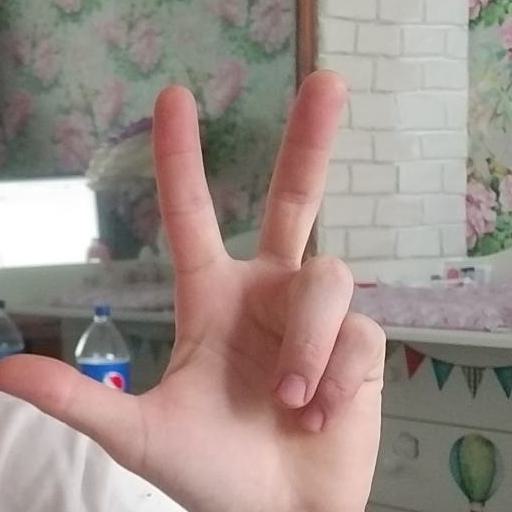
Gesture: three2